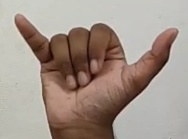
ASL sign: Y